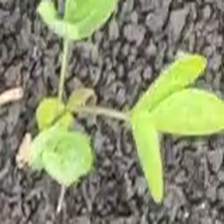
Weed species: Asian_Pigeonwings_(Clitoria Ternatea)